Castle of Barletta

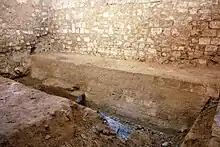
Fragment of the outer curtain of the Angevin "palatium"

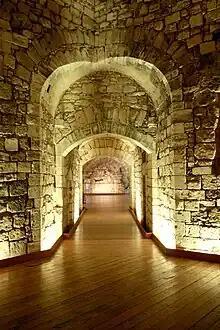
The dungeons: corridor leading northeastward to the bastion of St. Anthony

The courtyard houses the distribution spaces that allow the arrival to the upper floors and the descent to the basement: the first level can be accessed through the double staircase leaning against the west front, while the underground level can be reached either through the staircase placed parallel to the east front, or by following the staircase, located under the porch of the southern side, discovered during the restoration work in the 1980s.